Murg Valley Railway

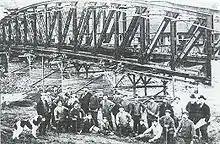
Murg bridge near Weisenbach under construction (1909)

Because of the large differences in height between Freudenstadt and Baiersbronn, the routing of the line was difficult. Finally, the Freudenstadt Central Station–Freudenstadt Stadt–Baiersbronn section was adopted, with maximum gradients of up to 5.0 percent, as a rack railway using the Riggenbach-Klose system. The station buildings were built according to various types of standardised designs to limit costs. The Royal Württemberg State Railways started operations to Klosterreichenbach on 20 November 1901.